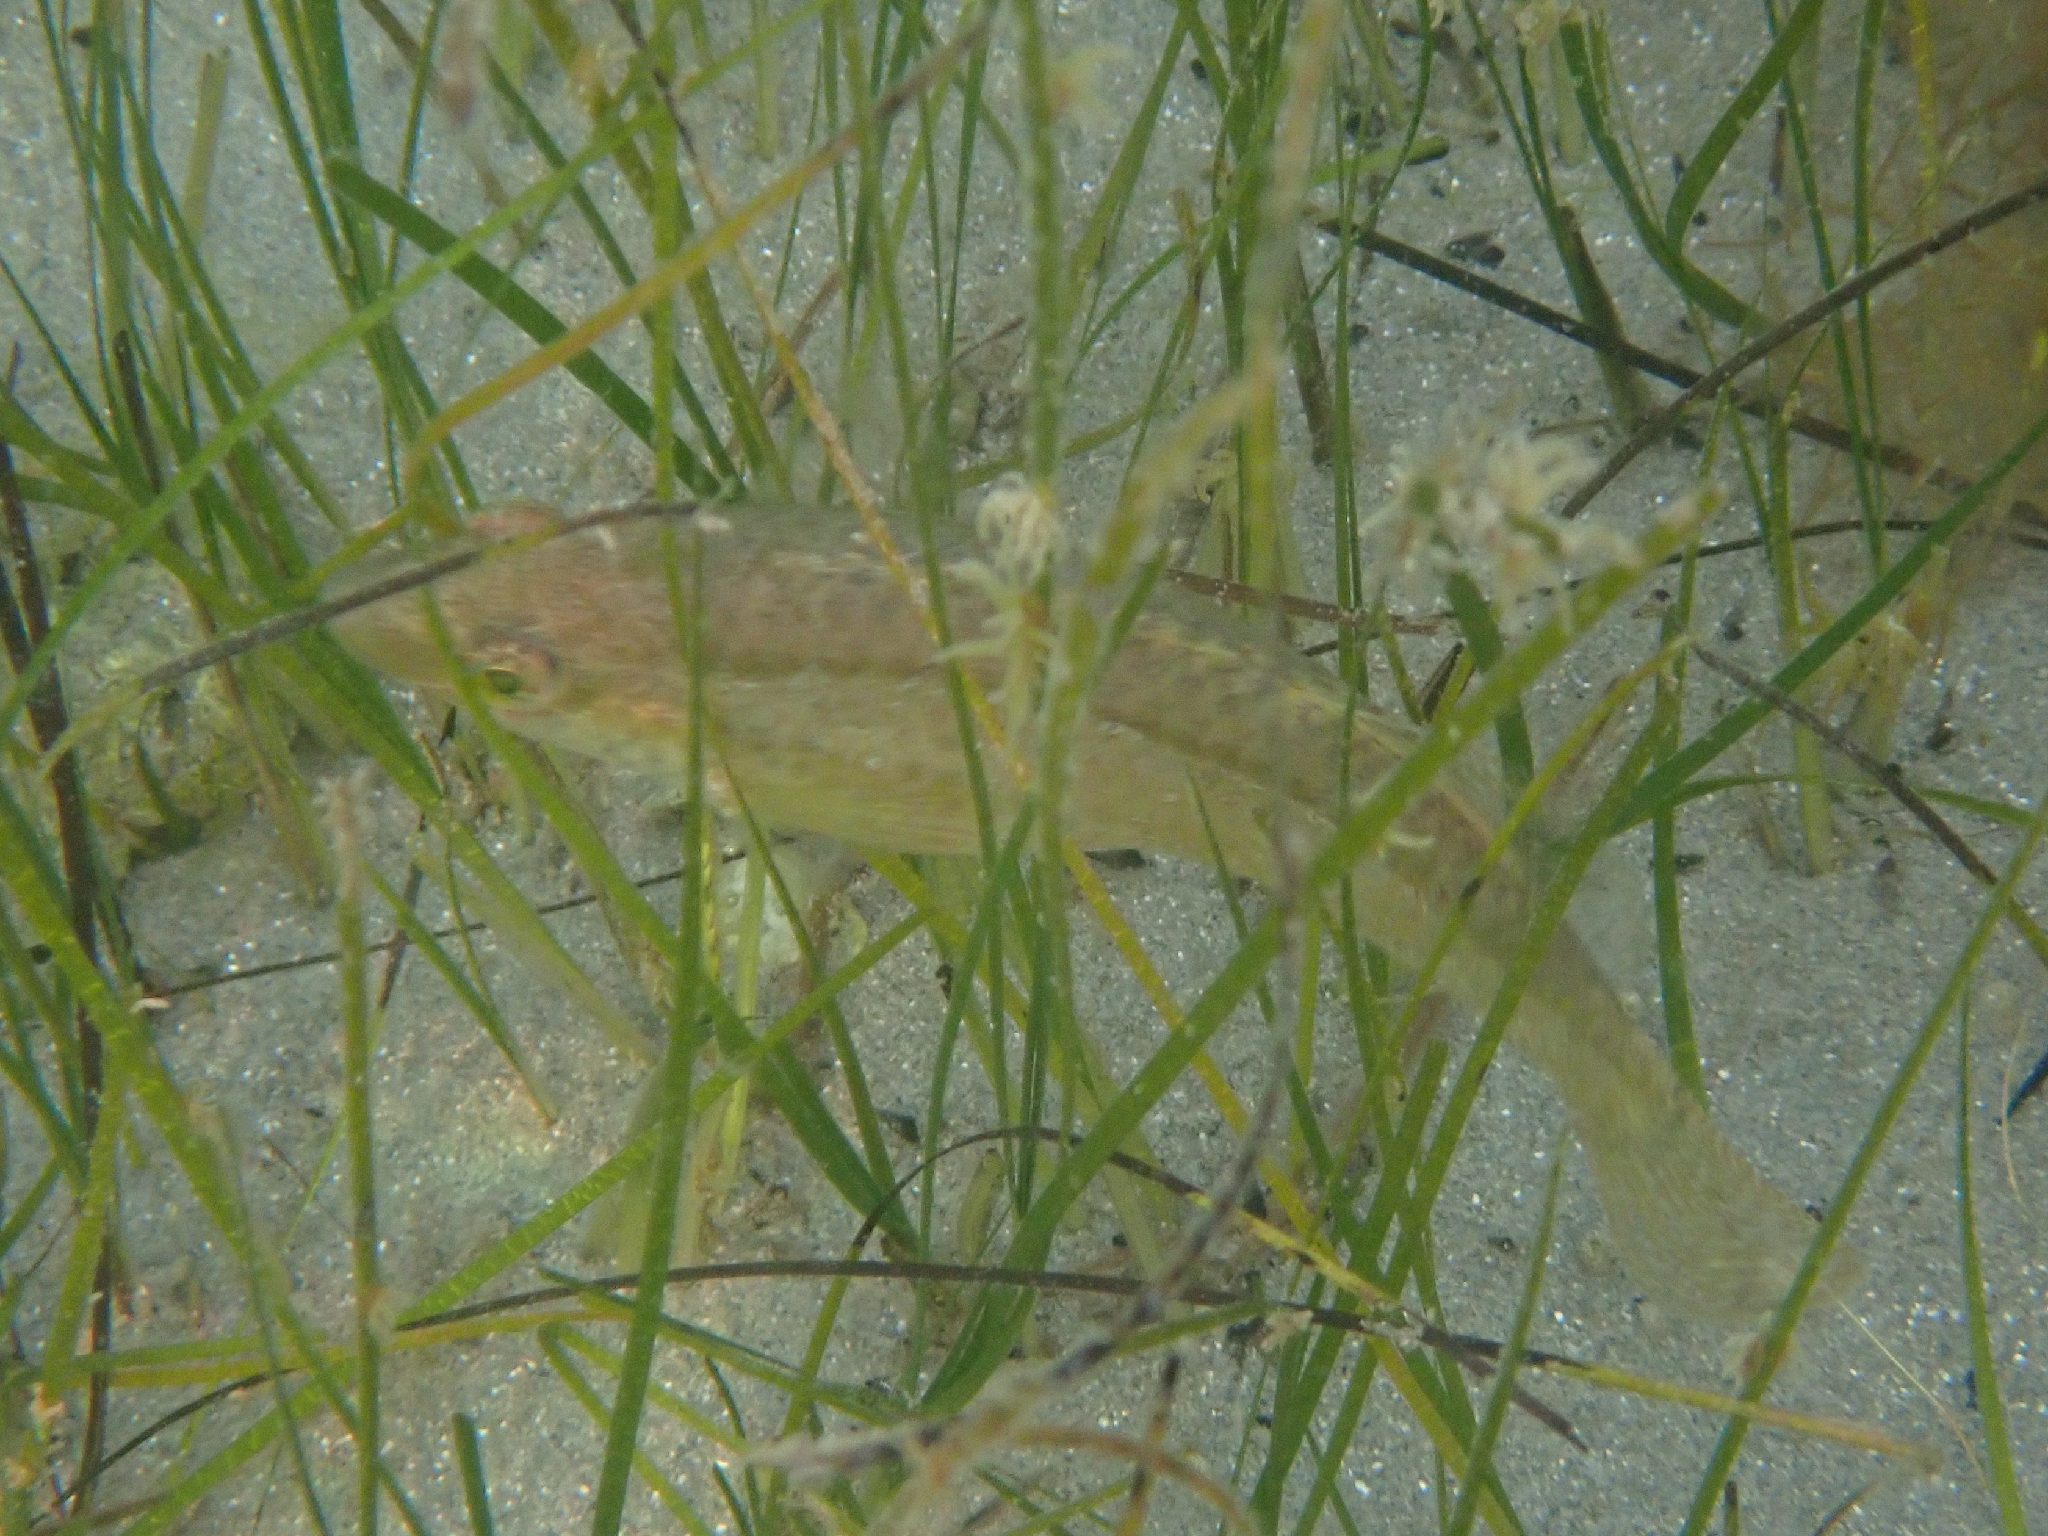
fish (species not among the labelled classes)